Dario Cecchini

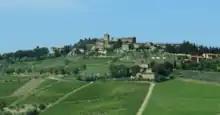
Beautiful Panzano in Chianti, high above the Tuscan hills.

Cecchini was born in 1955 in the Tuscan village of Panzano. He studied veterinary science at the university of Pisa but left halfway through his studies in 1976 to take over the family business established in 1780, Antica Macelleria Cecchini, from his dying father. Dario is an eighth generation butcher.